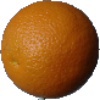
Label: Orange 1